Arden railway station, Melbourne

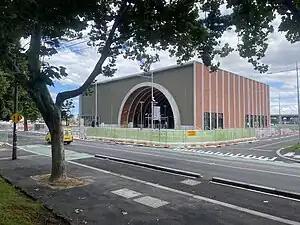
The entrance and building to the station almost fully completed, December 2023

Arden railway station is an under-construction rapid transit railway station on the Cranbourne, Pakenham and Sunbury lines, serving the north-western Melbourne suburb of North Melbourne in Victoria, Australia. When opened as part of the Metro Tunnel project, Arden will be an underground premium station, featuring an island platform with two faces. The station was constructed using the cut-and-cover method. Major construction commenced in April 2018, and completed in January 2024.